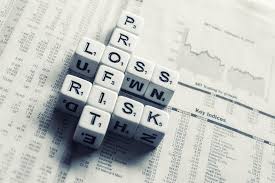
Label: paper